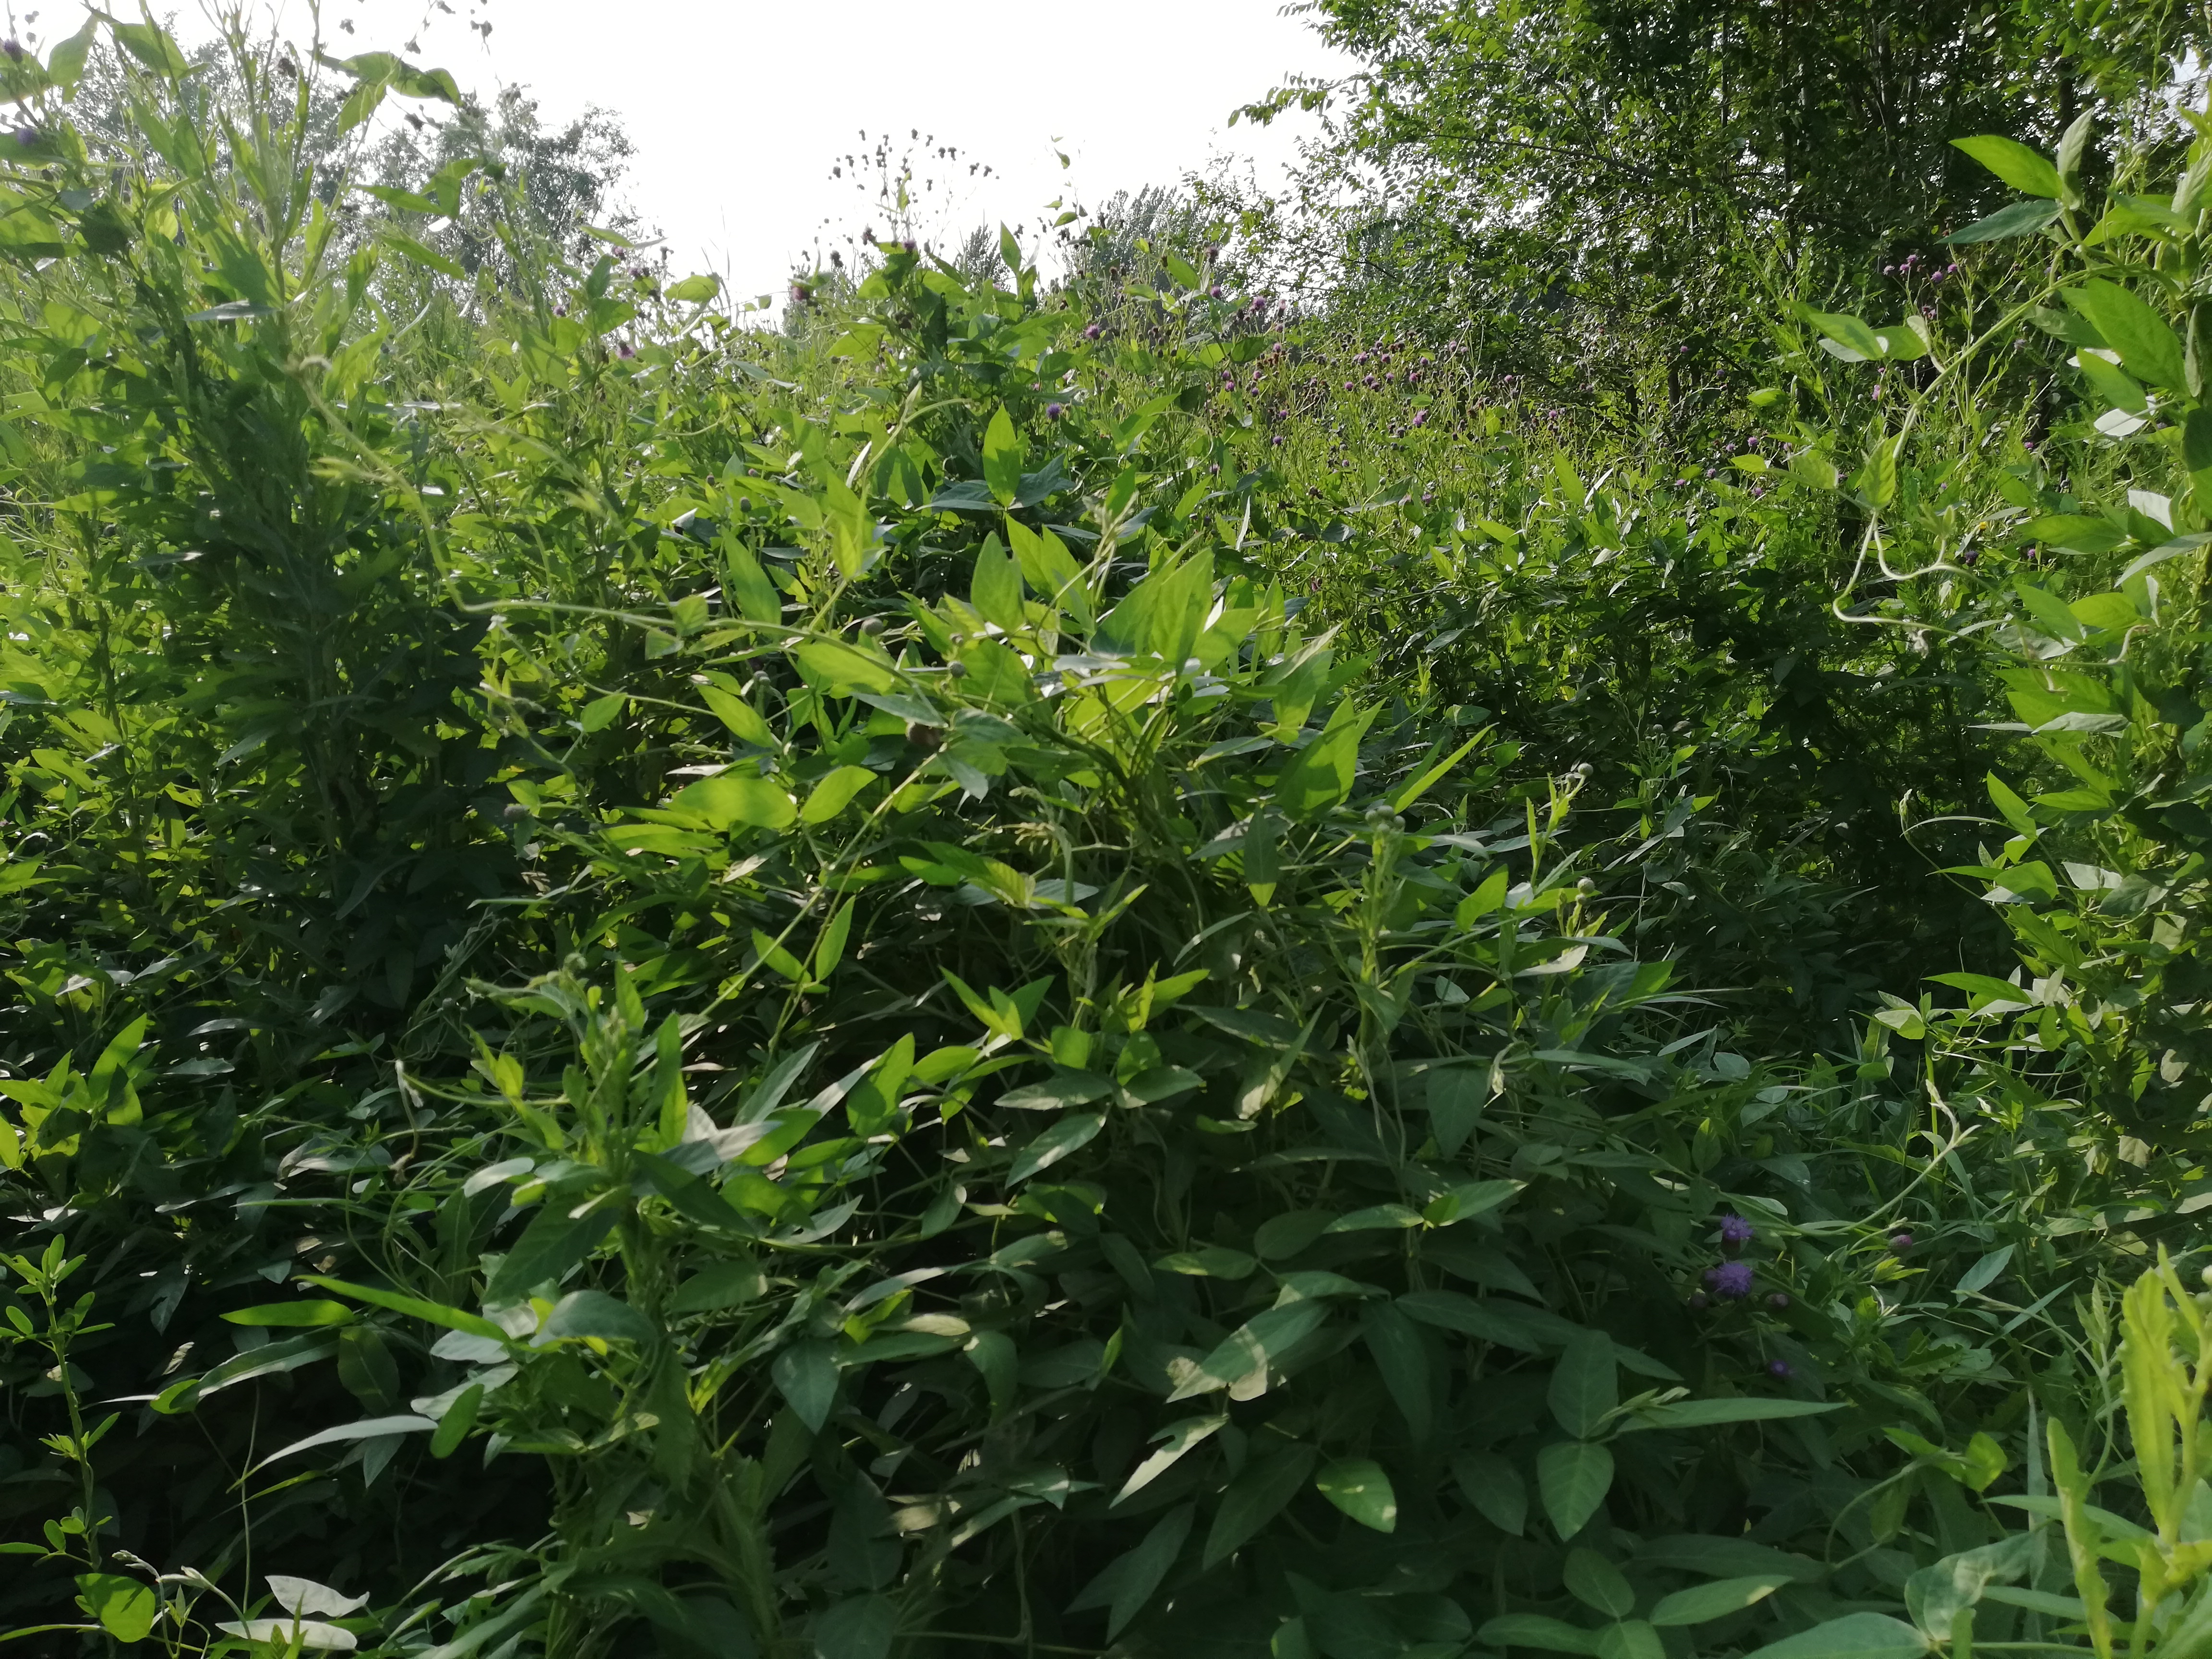
take pictures, plant, vegetation, tree, flower, flowering plant, shrub, woody plant, plant community, shrubland, subshrub, evergreen, herbaceous plant